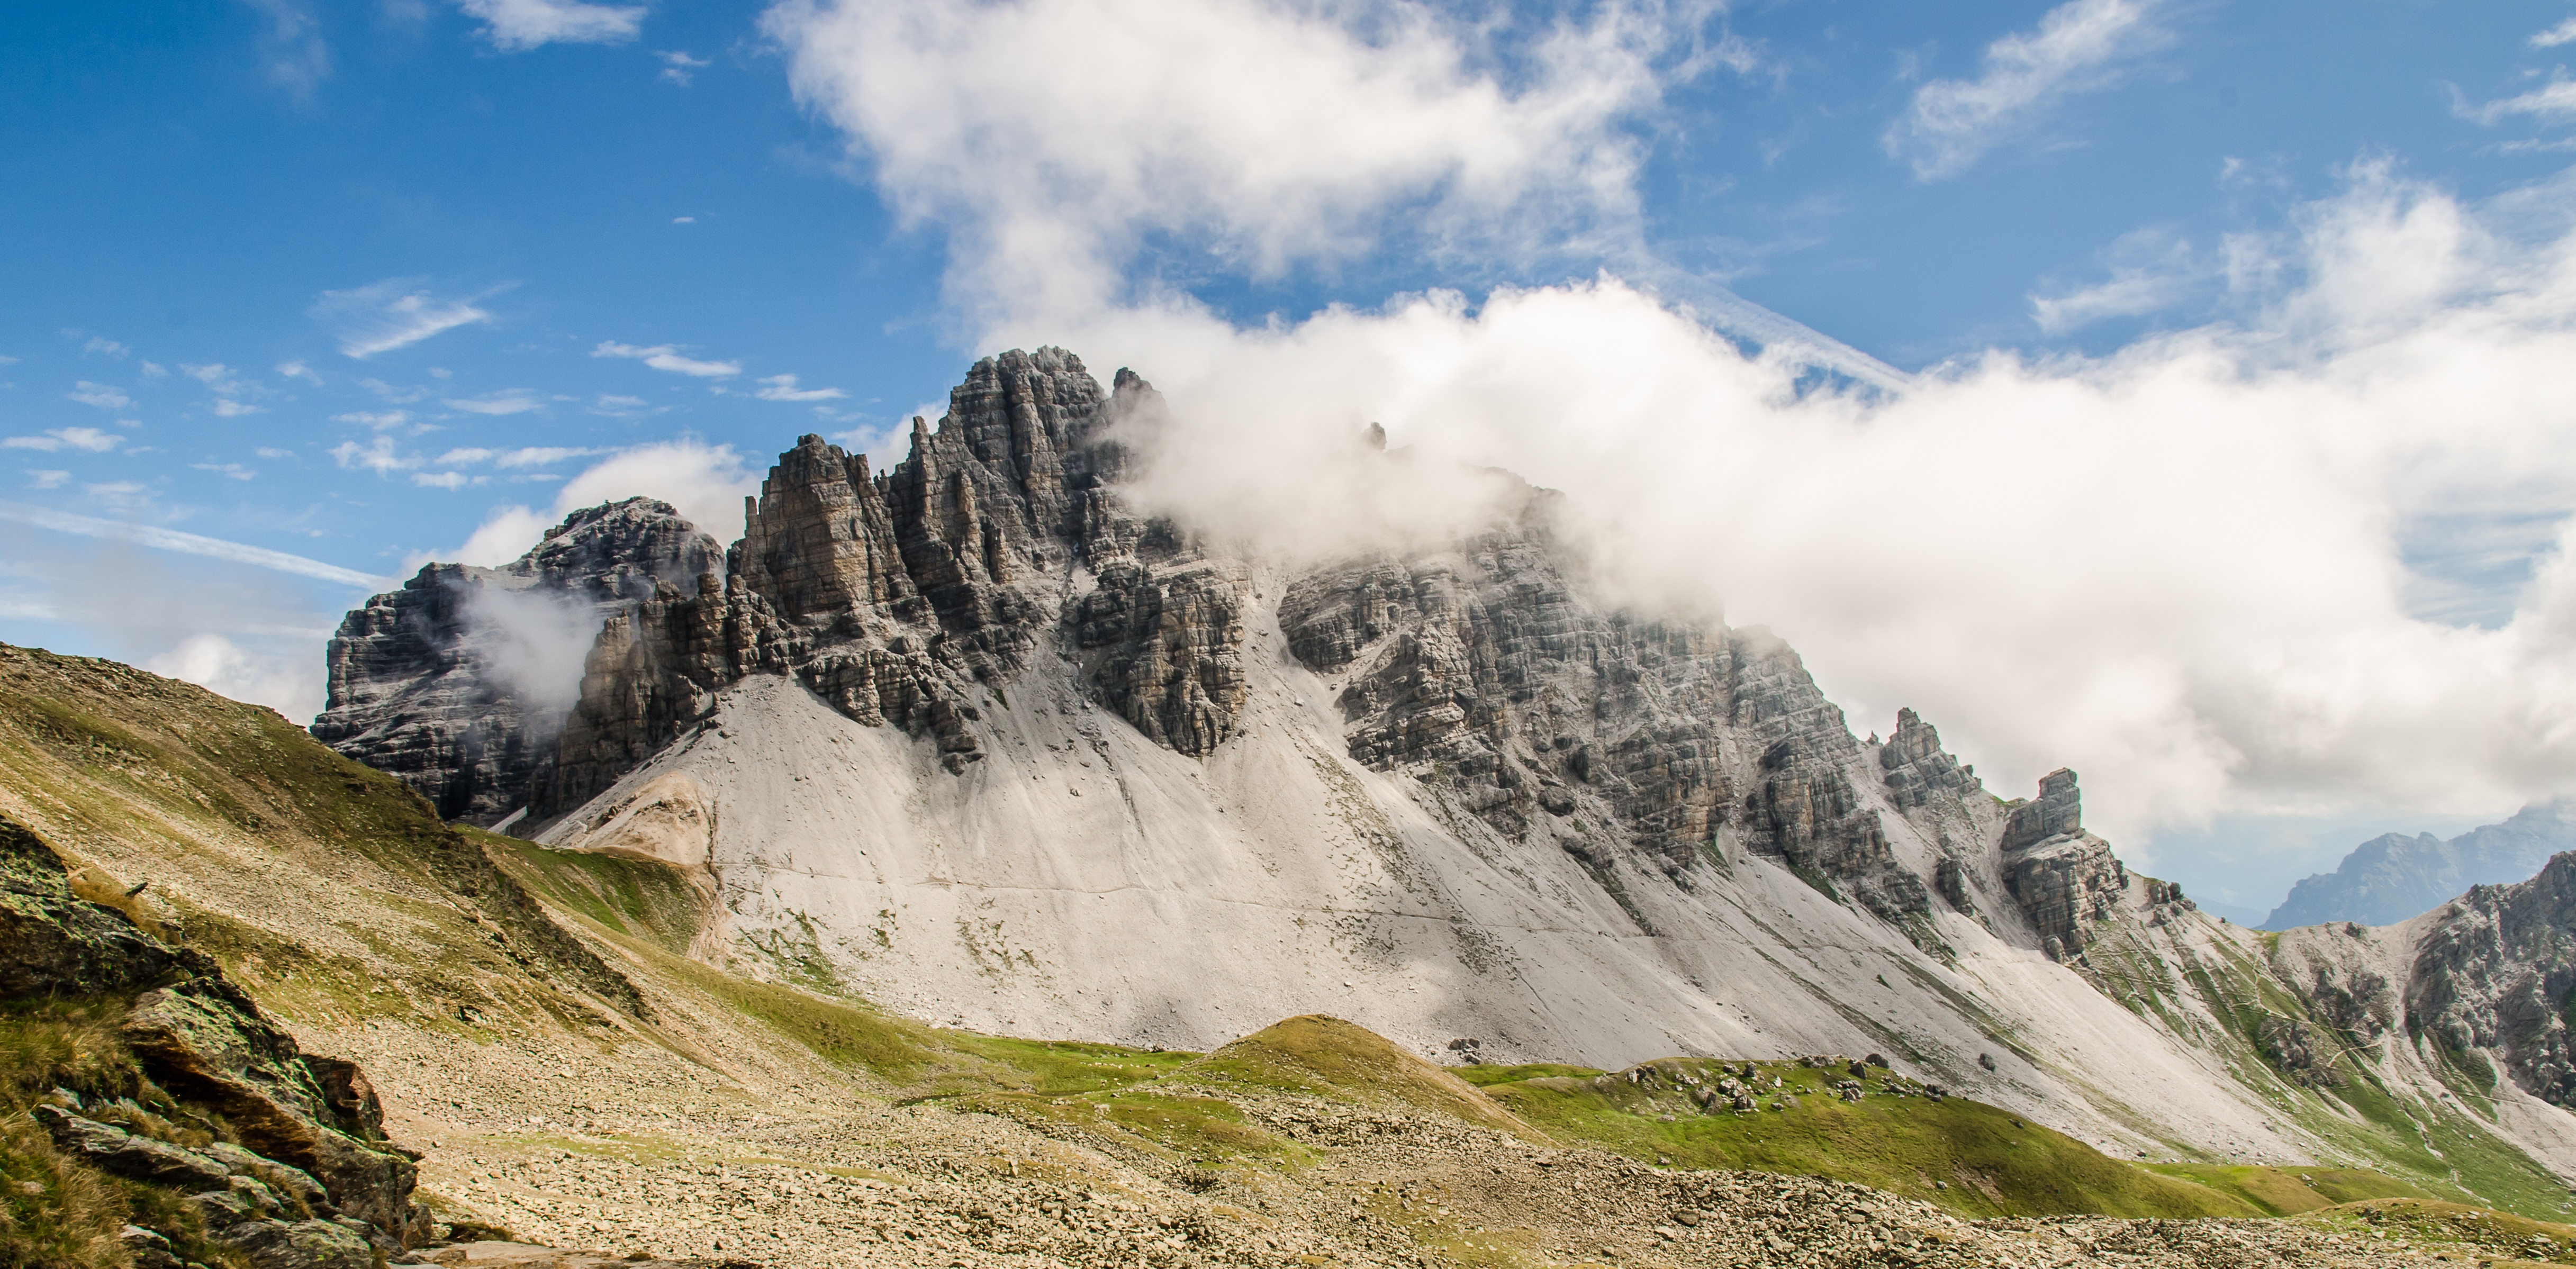
landscape, nature, wilderness, walking, mountain, cloud, sky, meadow, hill, adventure, valley, land, mountain range, explore, range, wild, green, tranquil, hike, balance, peaceful, weather, terrain, national park, fitness, ridge, summit, climb, life, wander, trees, clouds, elements, geology, earth, alps, spa, badlands, plateau, beauty, exploration, scene, discover, fell, success, wellness, landform, wellbeing, mountain pass, achieve, accomplish, centered, geographical feature, atmospheric phenomenon, mountainous landforms